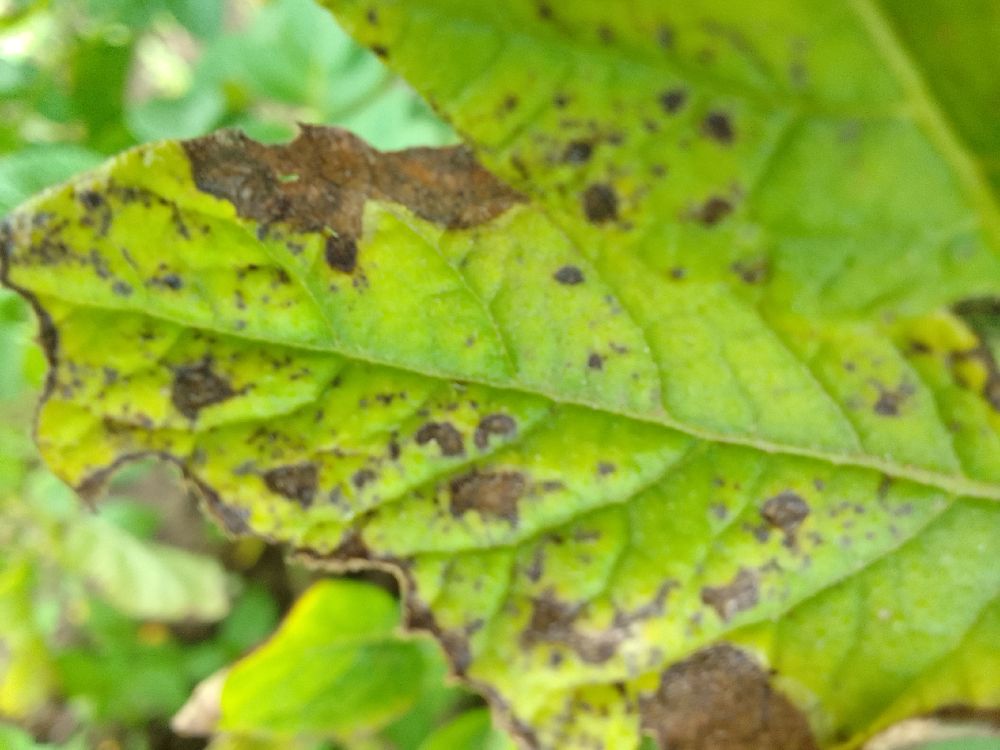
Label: Early blight